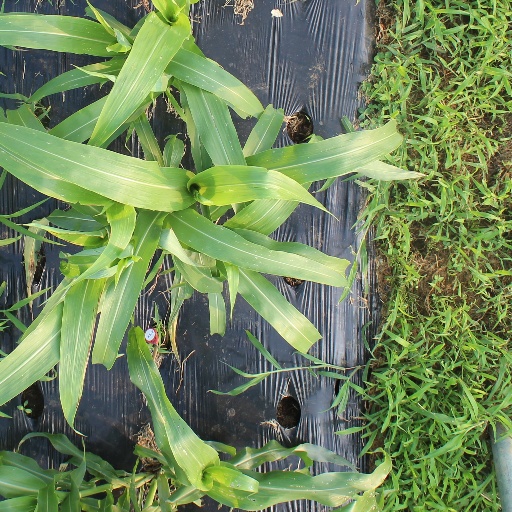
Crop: sorghum